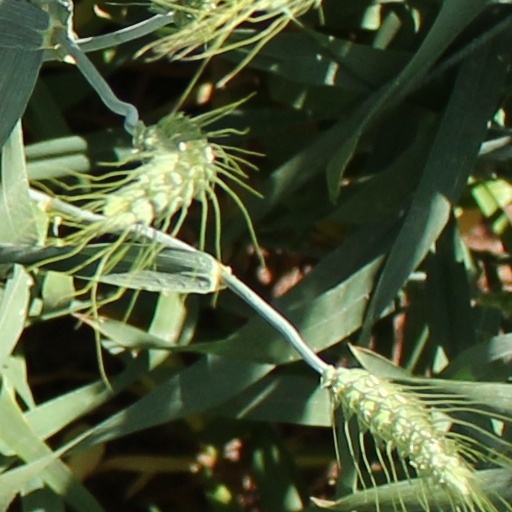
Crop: wheat